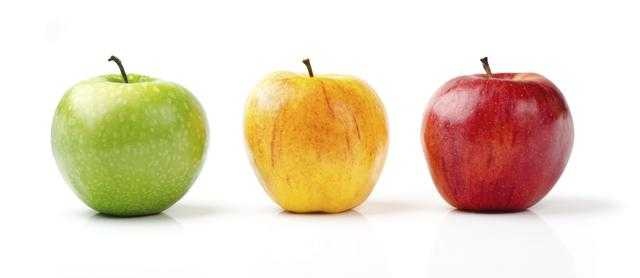
Label: Apple